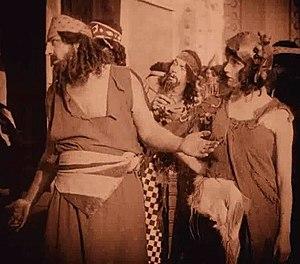
Frank Brownlee, né le 11 octobre 1874 à Dallas et mort le 10 février 1948 à Los Angeles, est un acteur américain.